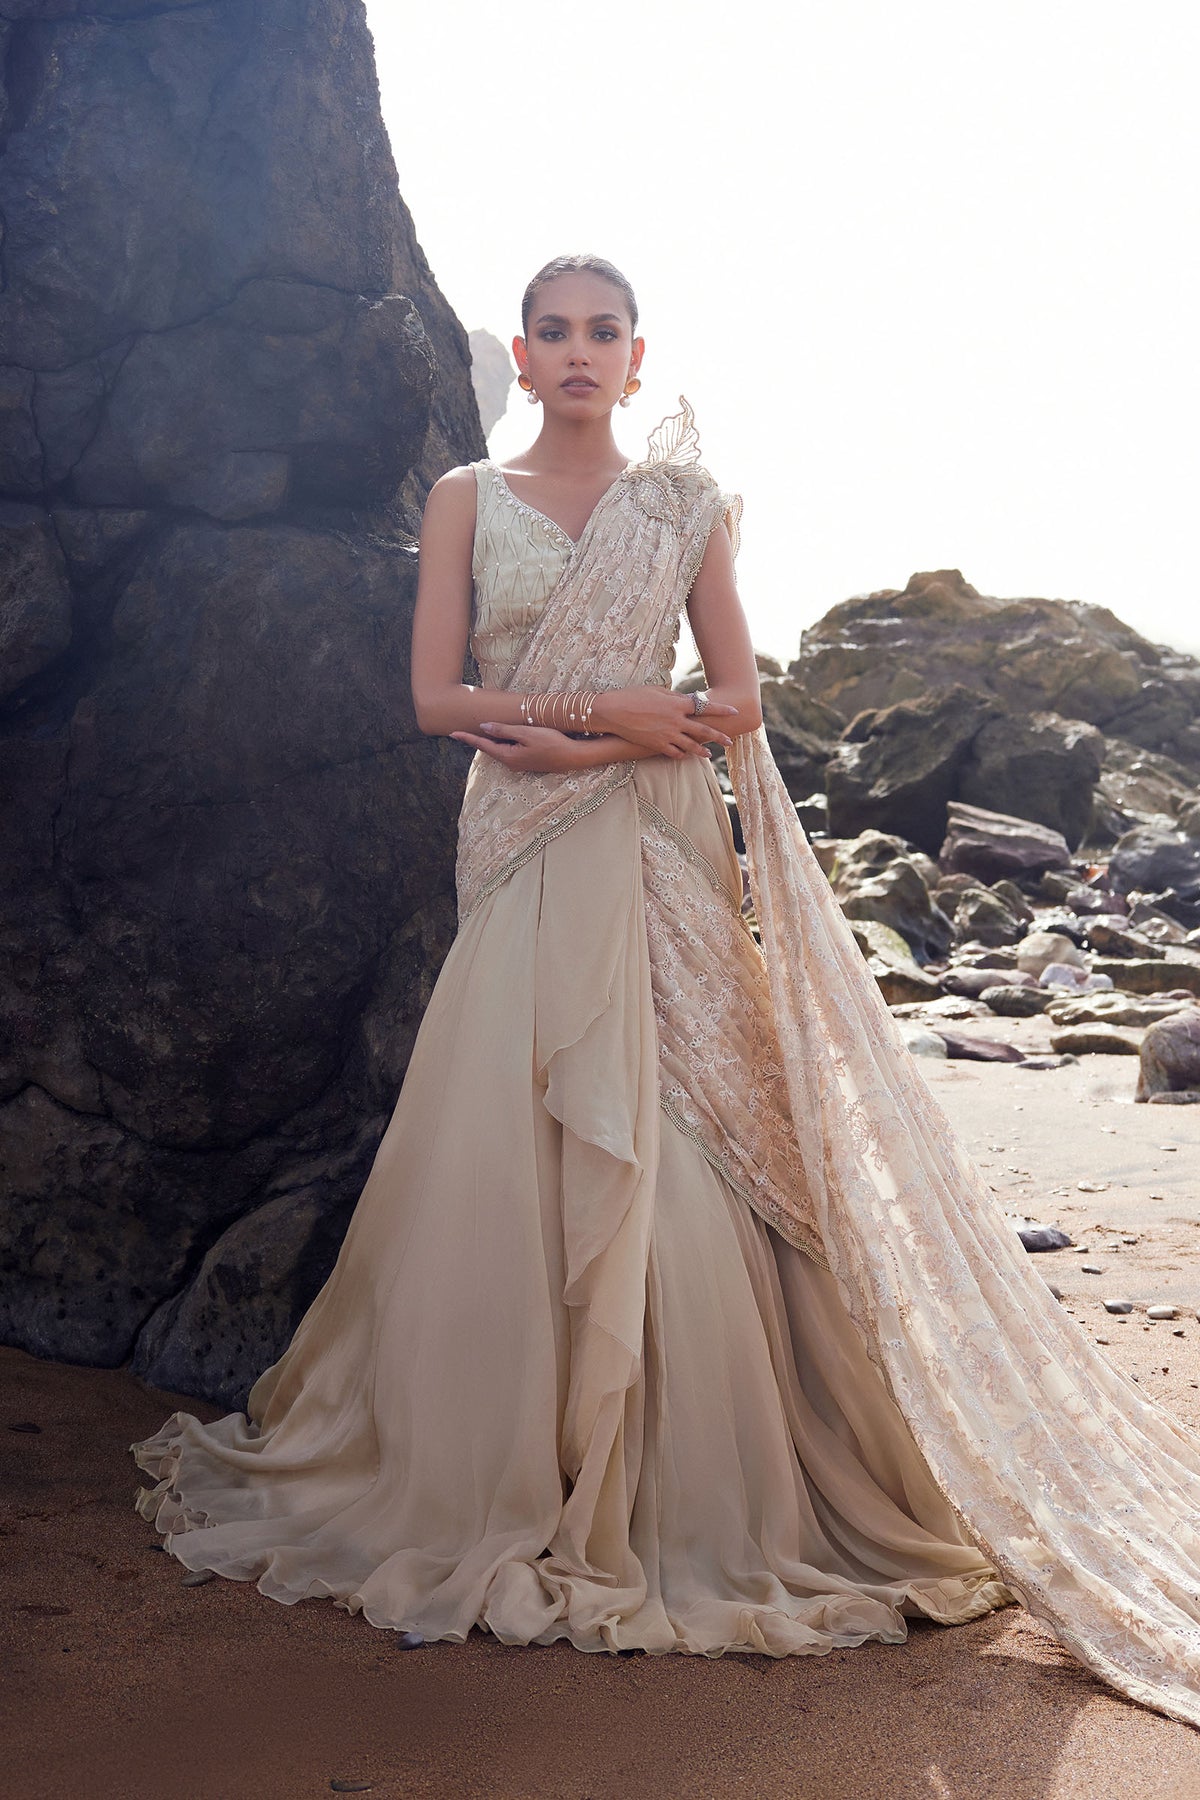
cream gold sari with embroidered blouse